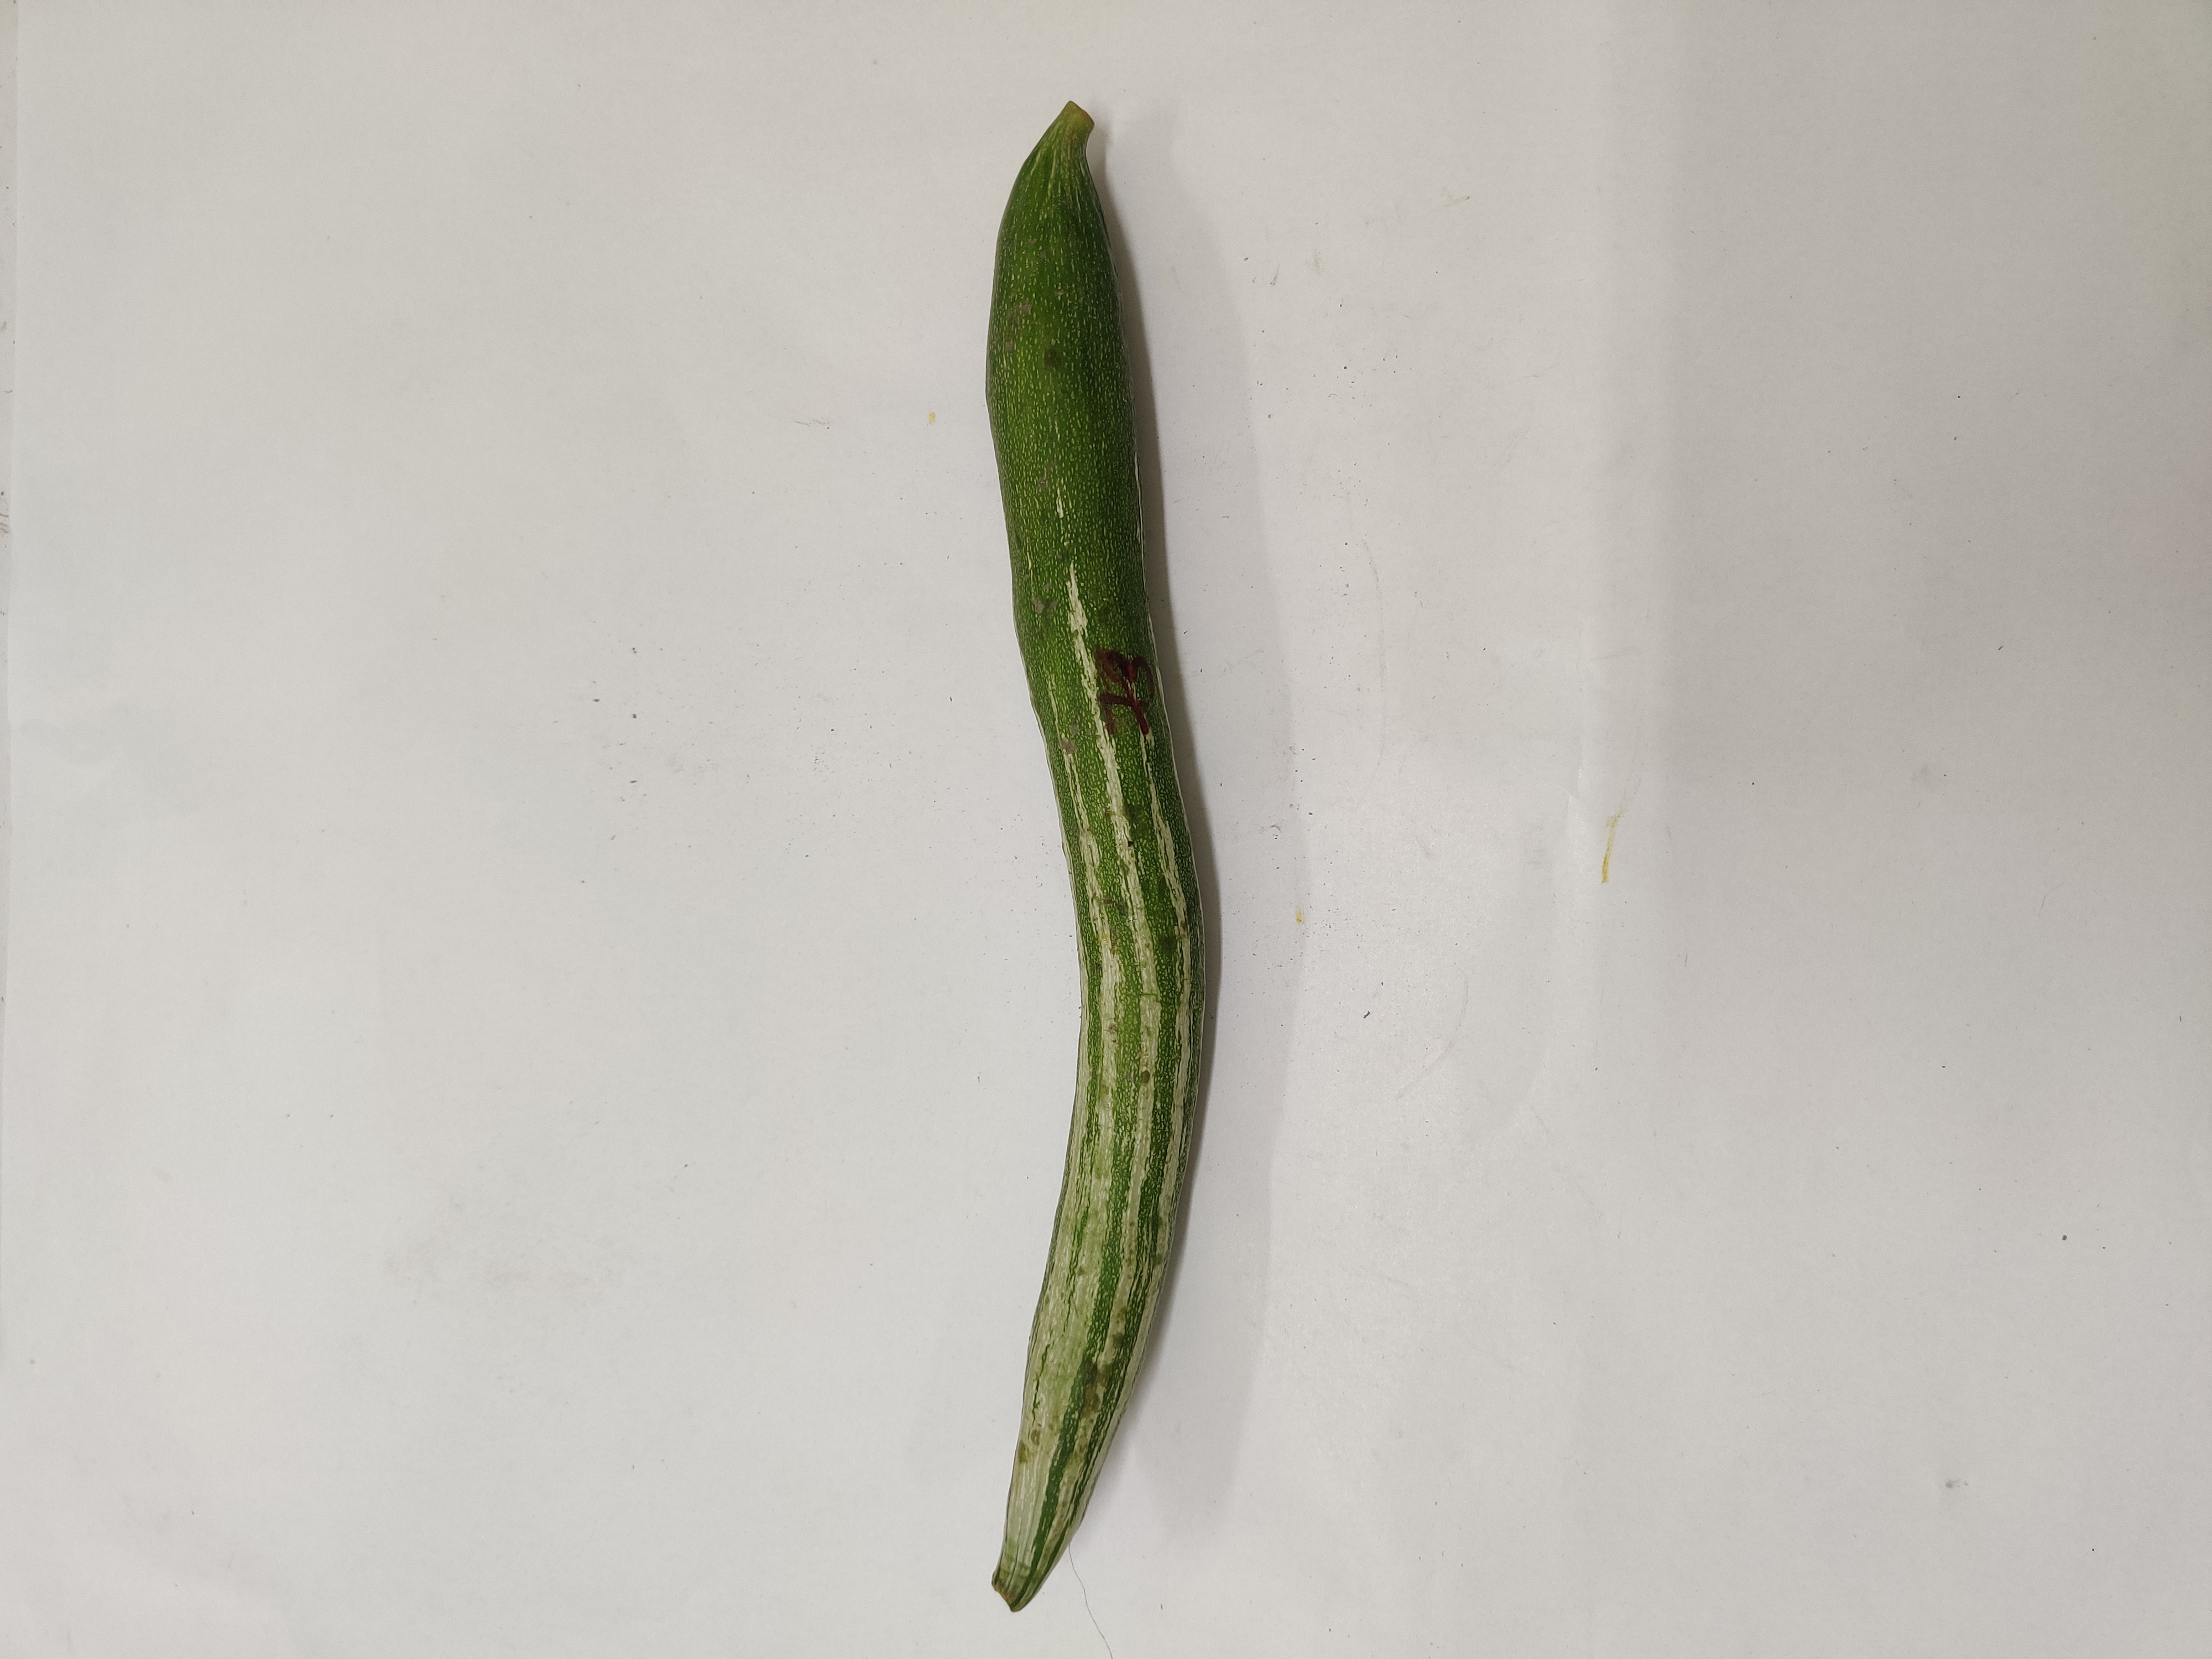
Crop: Snake Gourd
Condition: Damaged